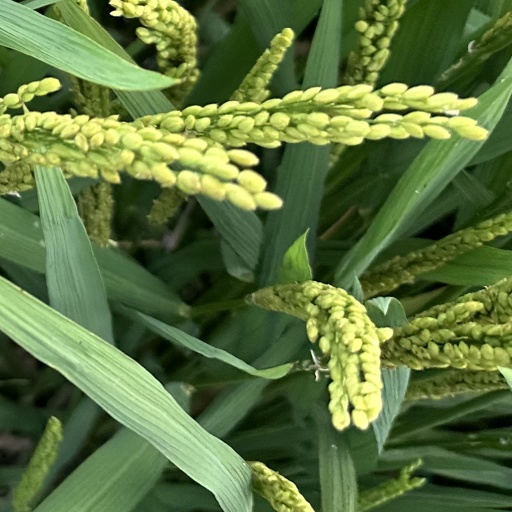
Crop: rice